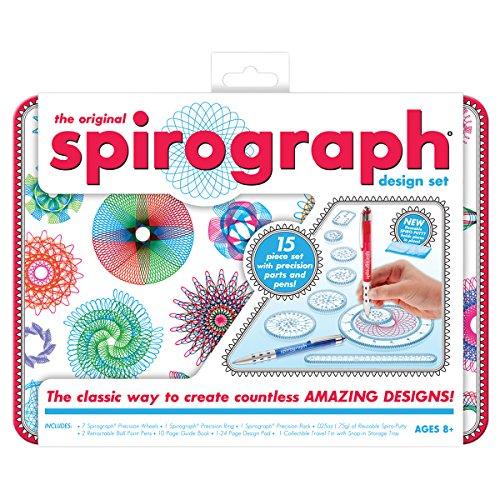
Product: Spirograph Design Tin Set
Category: Toys & Games | Arts & Crafts | Craft Kits
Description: GET READY FOR HOURS OF FUN with the Spirograph Design Tin Set, a must-have for young and old alike.
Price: $13.62
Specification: ASIN:B009VE38D2|ShippingWeight:9.9ounces(Viewshippingratesandpolicies)|DateFirstAvailable:October19,2012